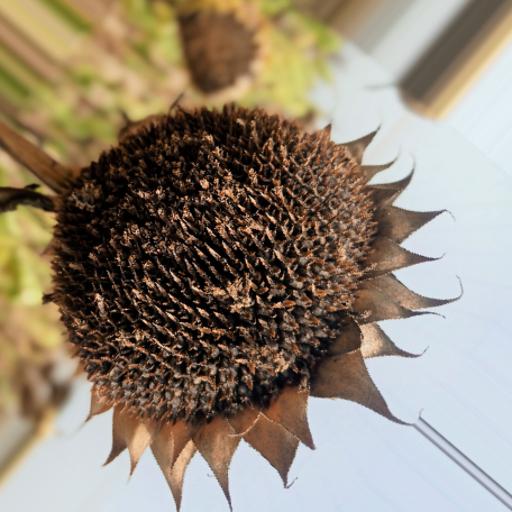
Label: Gray_mold